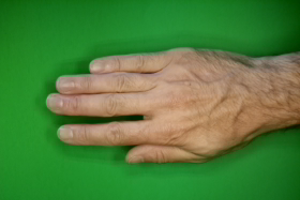
Label: paper